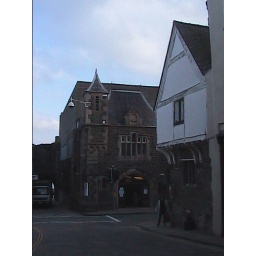
The oldest house in Conwy (the first building on the right), built circa 1300